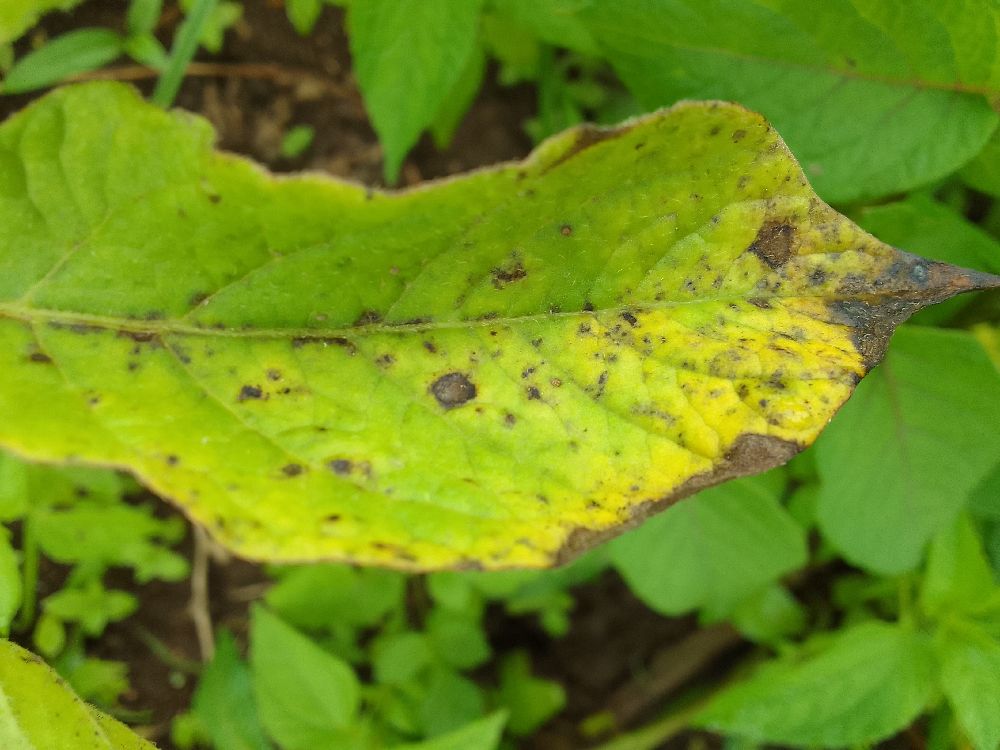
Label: Early blight